The Monthly Offering

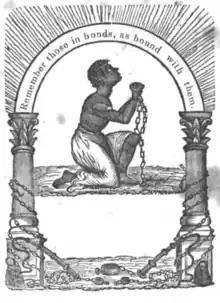
This is a photo found in the cover page of the book version of The Monthly Offering, available in the Small Special Collections Library.

The Monthly Offering was an anti-slavery periodical published between July 1840 and December 1841 from Boston, Massachusetts. Pages were approximately 11x15 inches. The original intent of the publication was to provide poems, music, and information on abolitionist and anti-slavery topics to readers. Another hallmark of the periodical was its commitment to remaining inexpensive; it "could be afforded so low that every one might procure it, who had a desire to become acquainted with the nature and influence of slavery, and the means employed for its removal." "The Monthly Offering" was one of many American anti-slavery publications including "The Liberator, Freedom's Journal," and "Facts For The People."